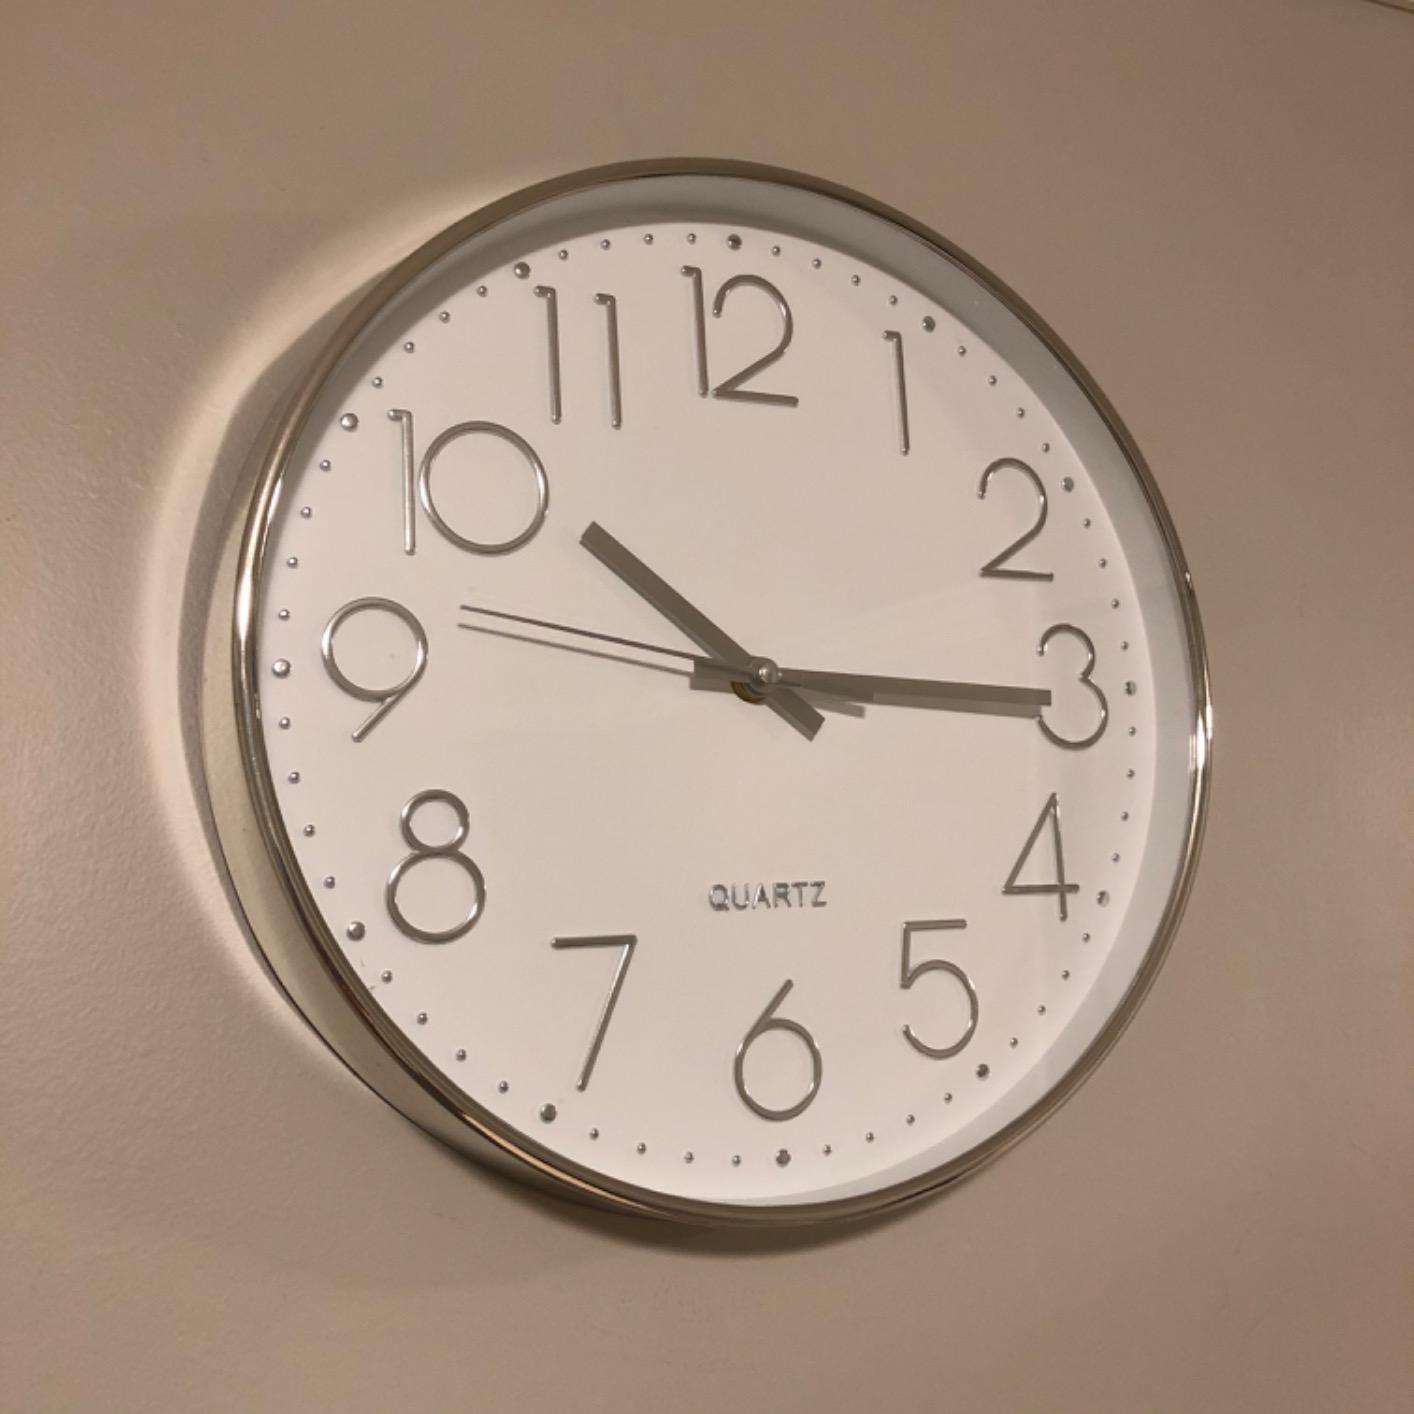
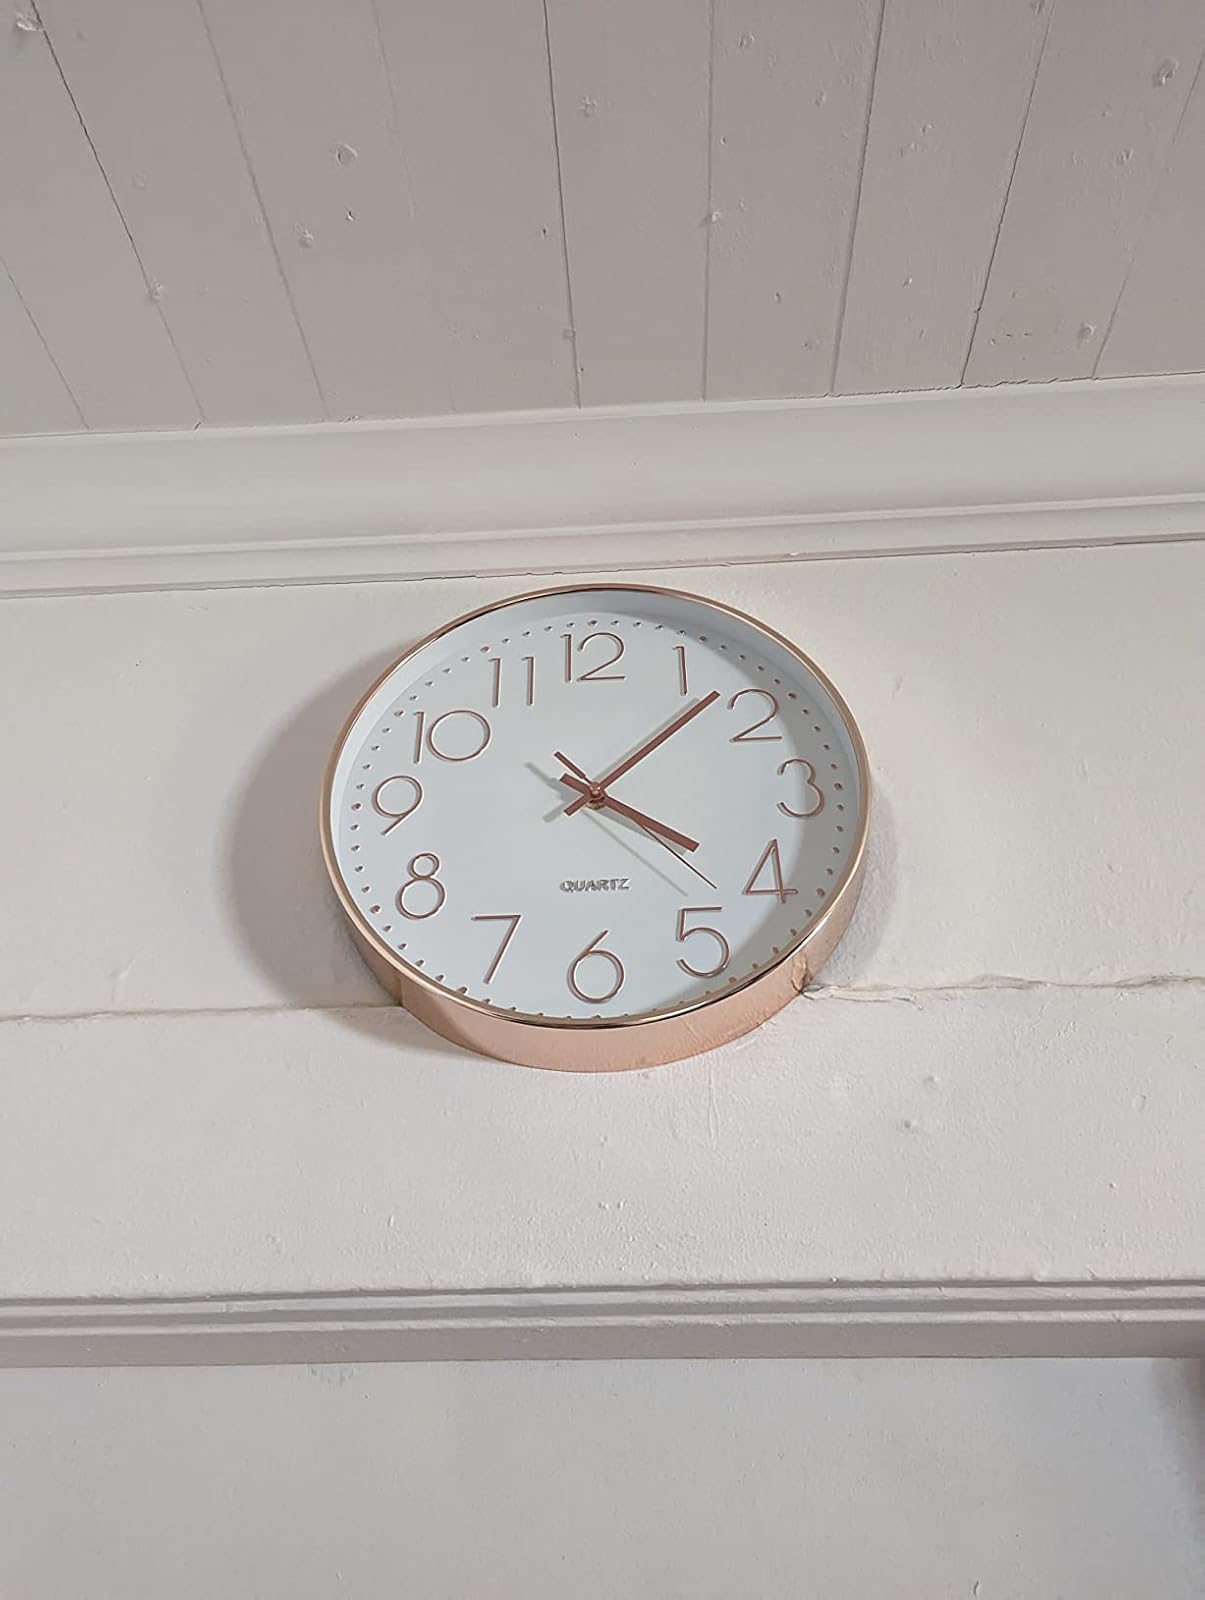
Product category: clock
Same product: no